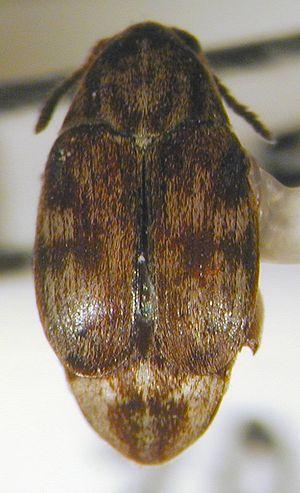
Algarobius est un genre d'insectes coléoptères de la famille des Chrysomelidae.